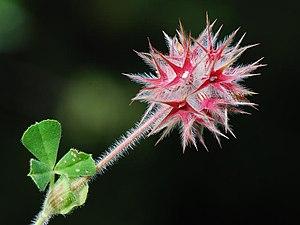
Trifolium stellatum, Trèfle étoilé, Corse du sud